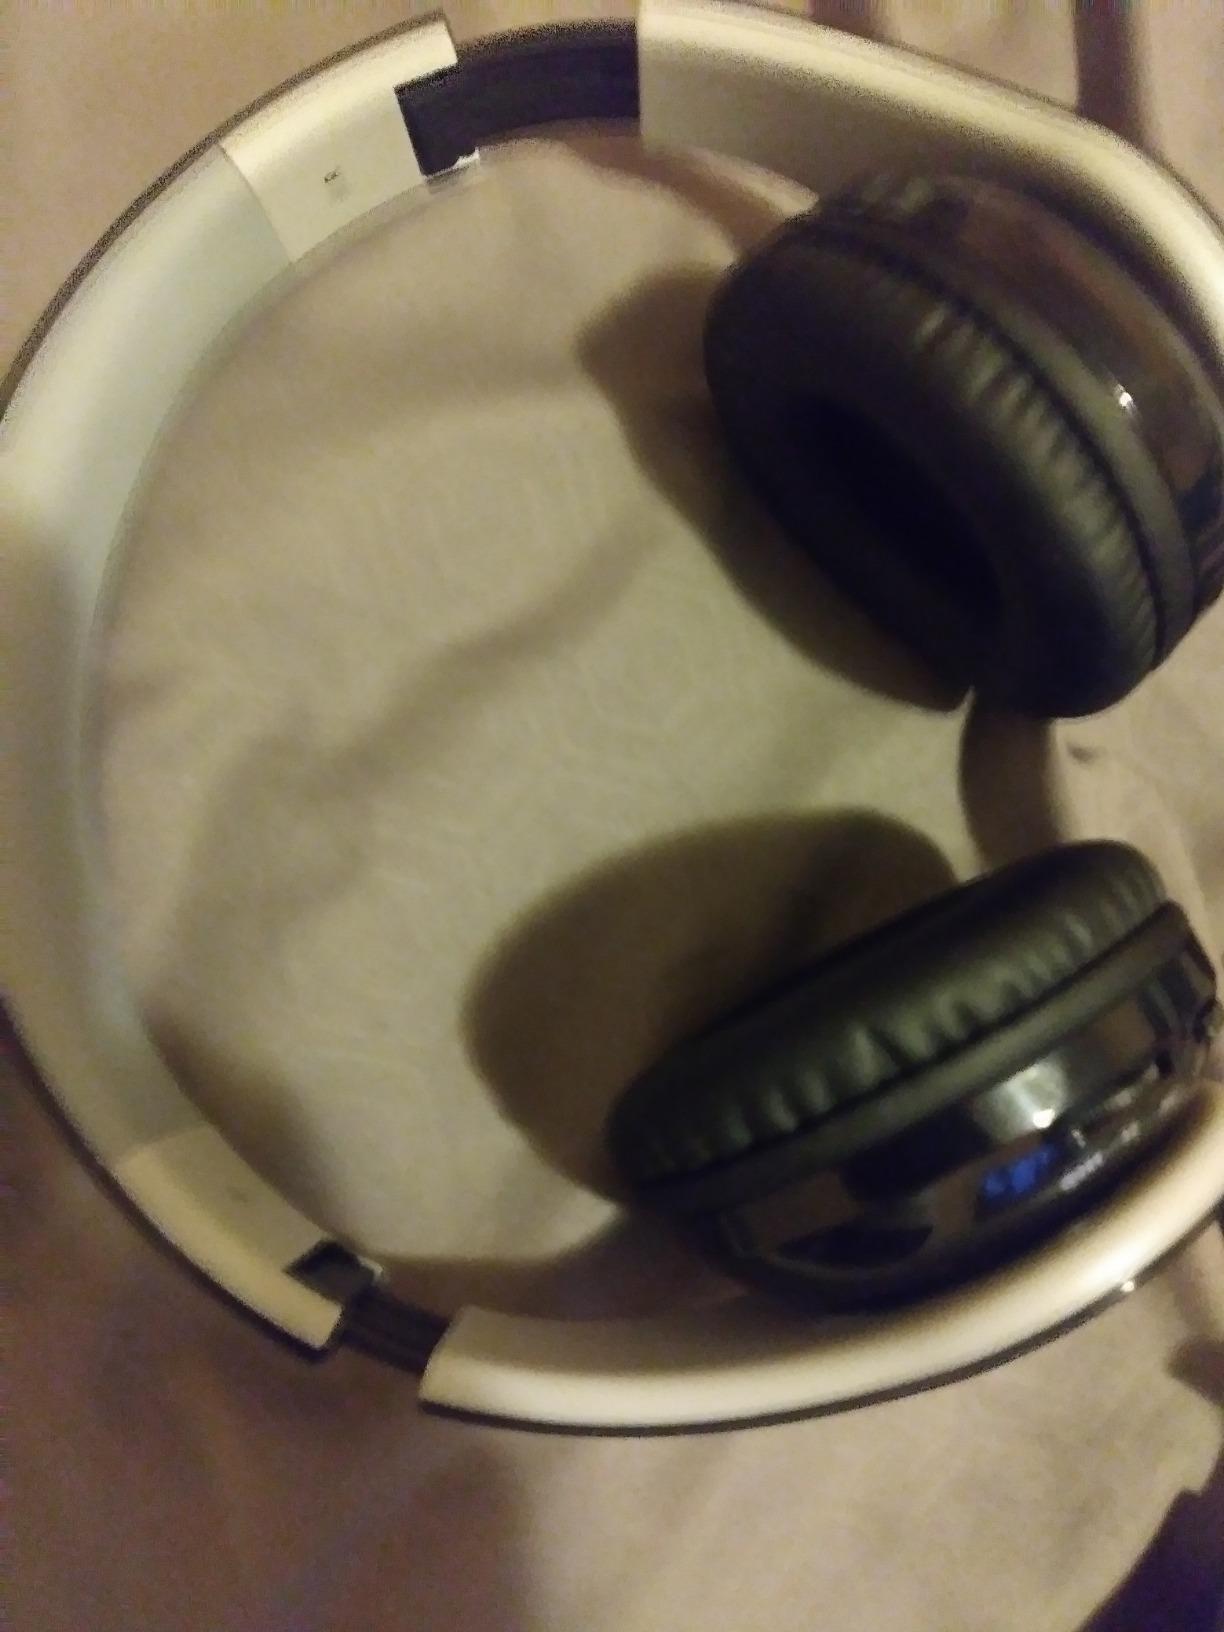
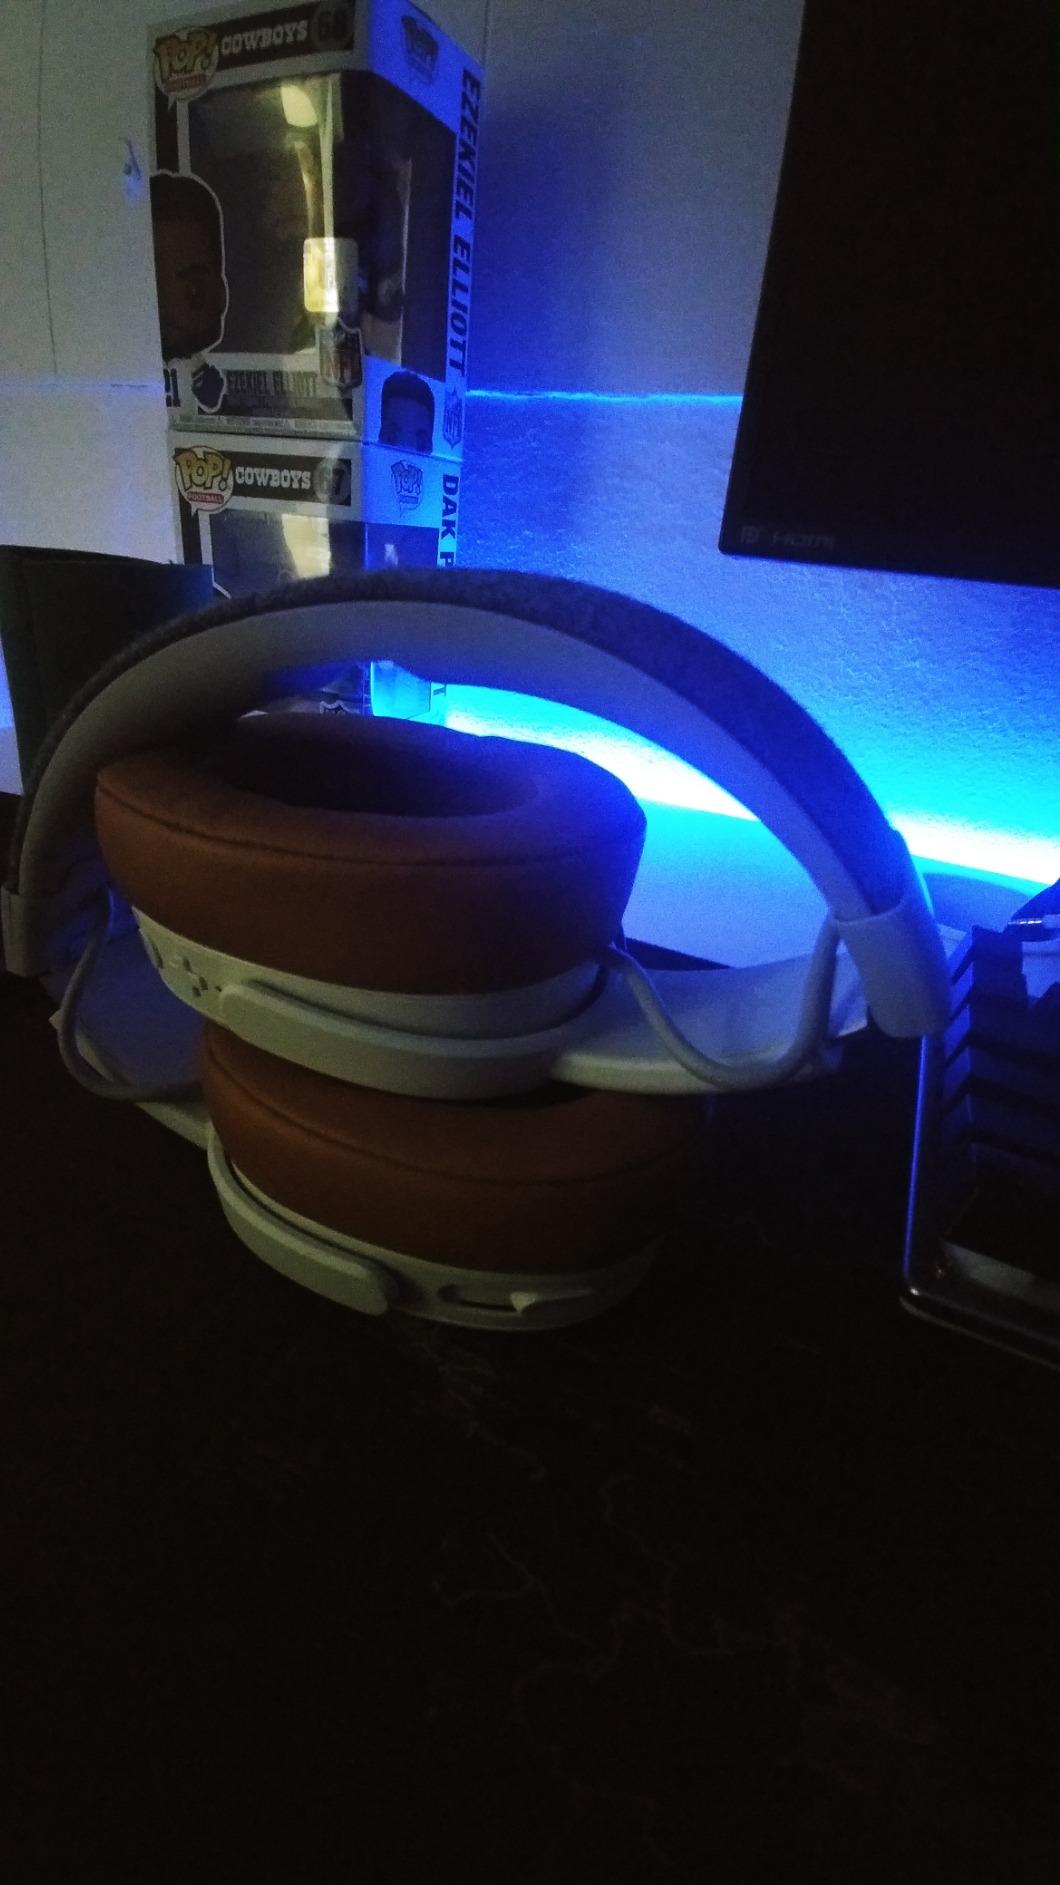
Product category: headphones
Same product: no